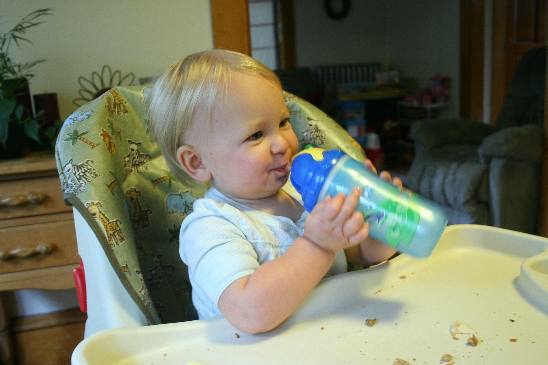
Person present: Yes